California Golden Bears

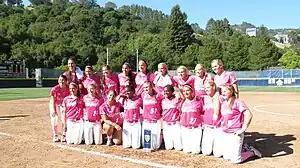
Cal softball team (wearing pink because of "strike out cancer" day), winners in 2012

California's women's basketball team has made 14 NCAA tournament appearances, their best result being a Final Four appearance in 2013. The team has also won one WNIT championship, in 2010.